Hellphone

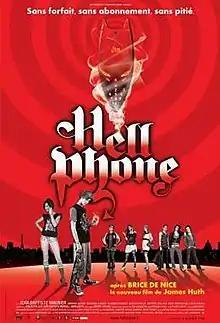
Theatrical release poster

Hellphone is a 2007 French comedy horror film co-written and directed by James Huth and starring Jean-Baptiste Maunier, Jean Dujardin and Édouard Collin.